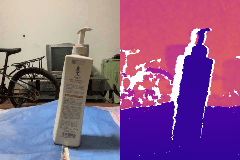
Label: detergent